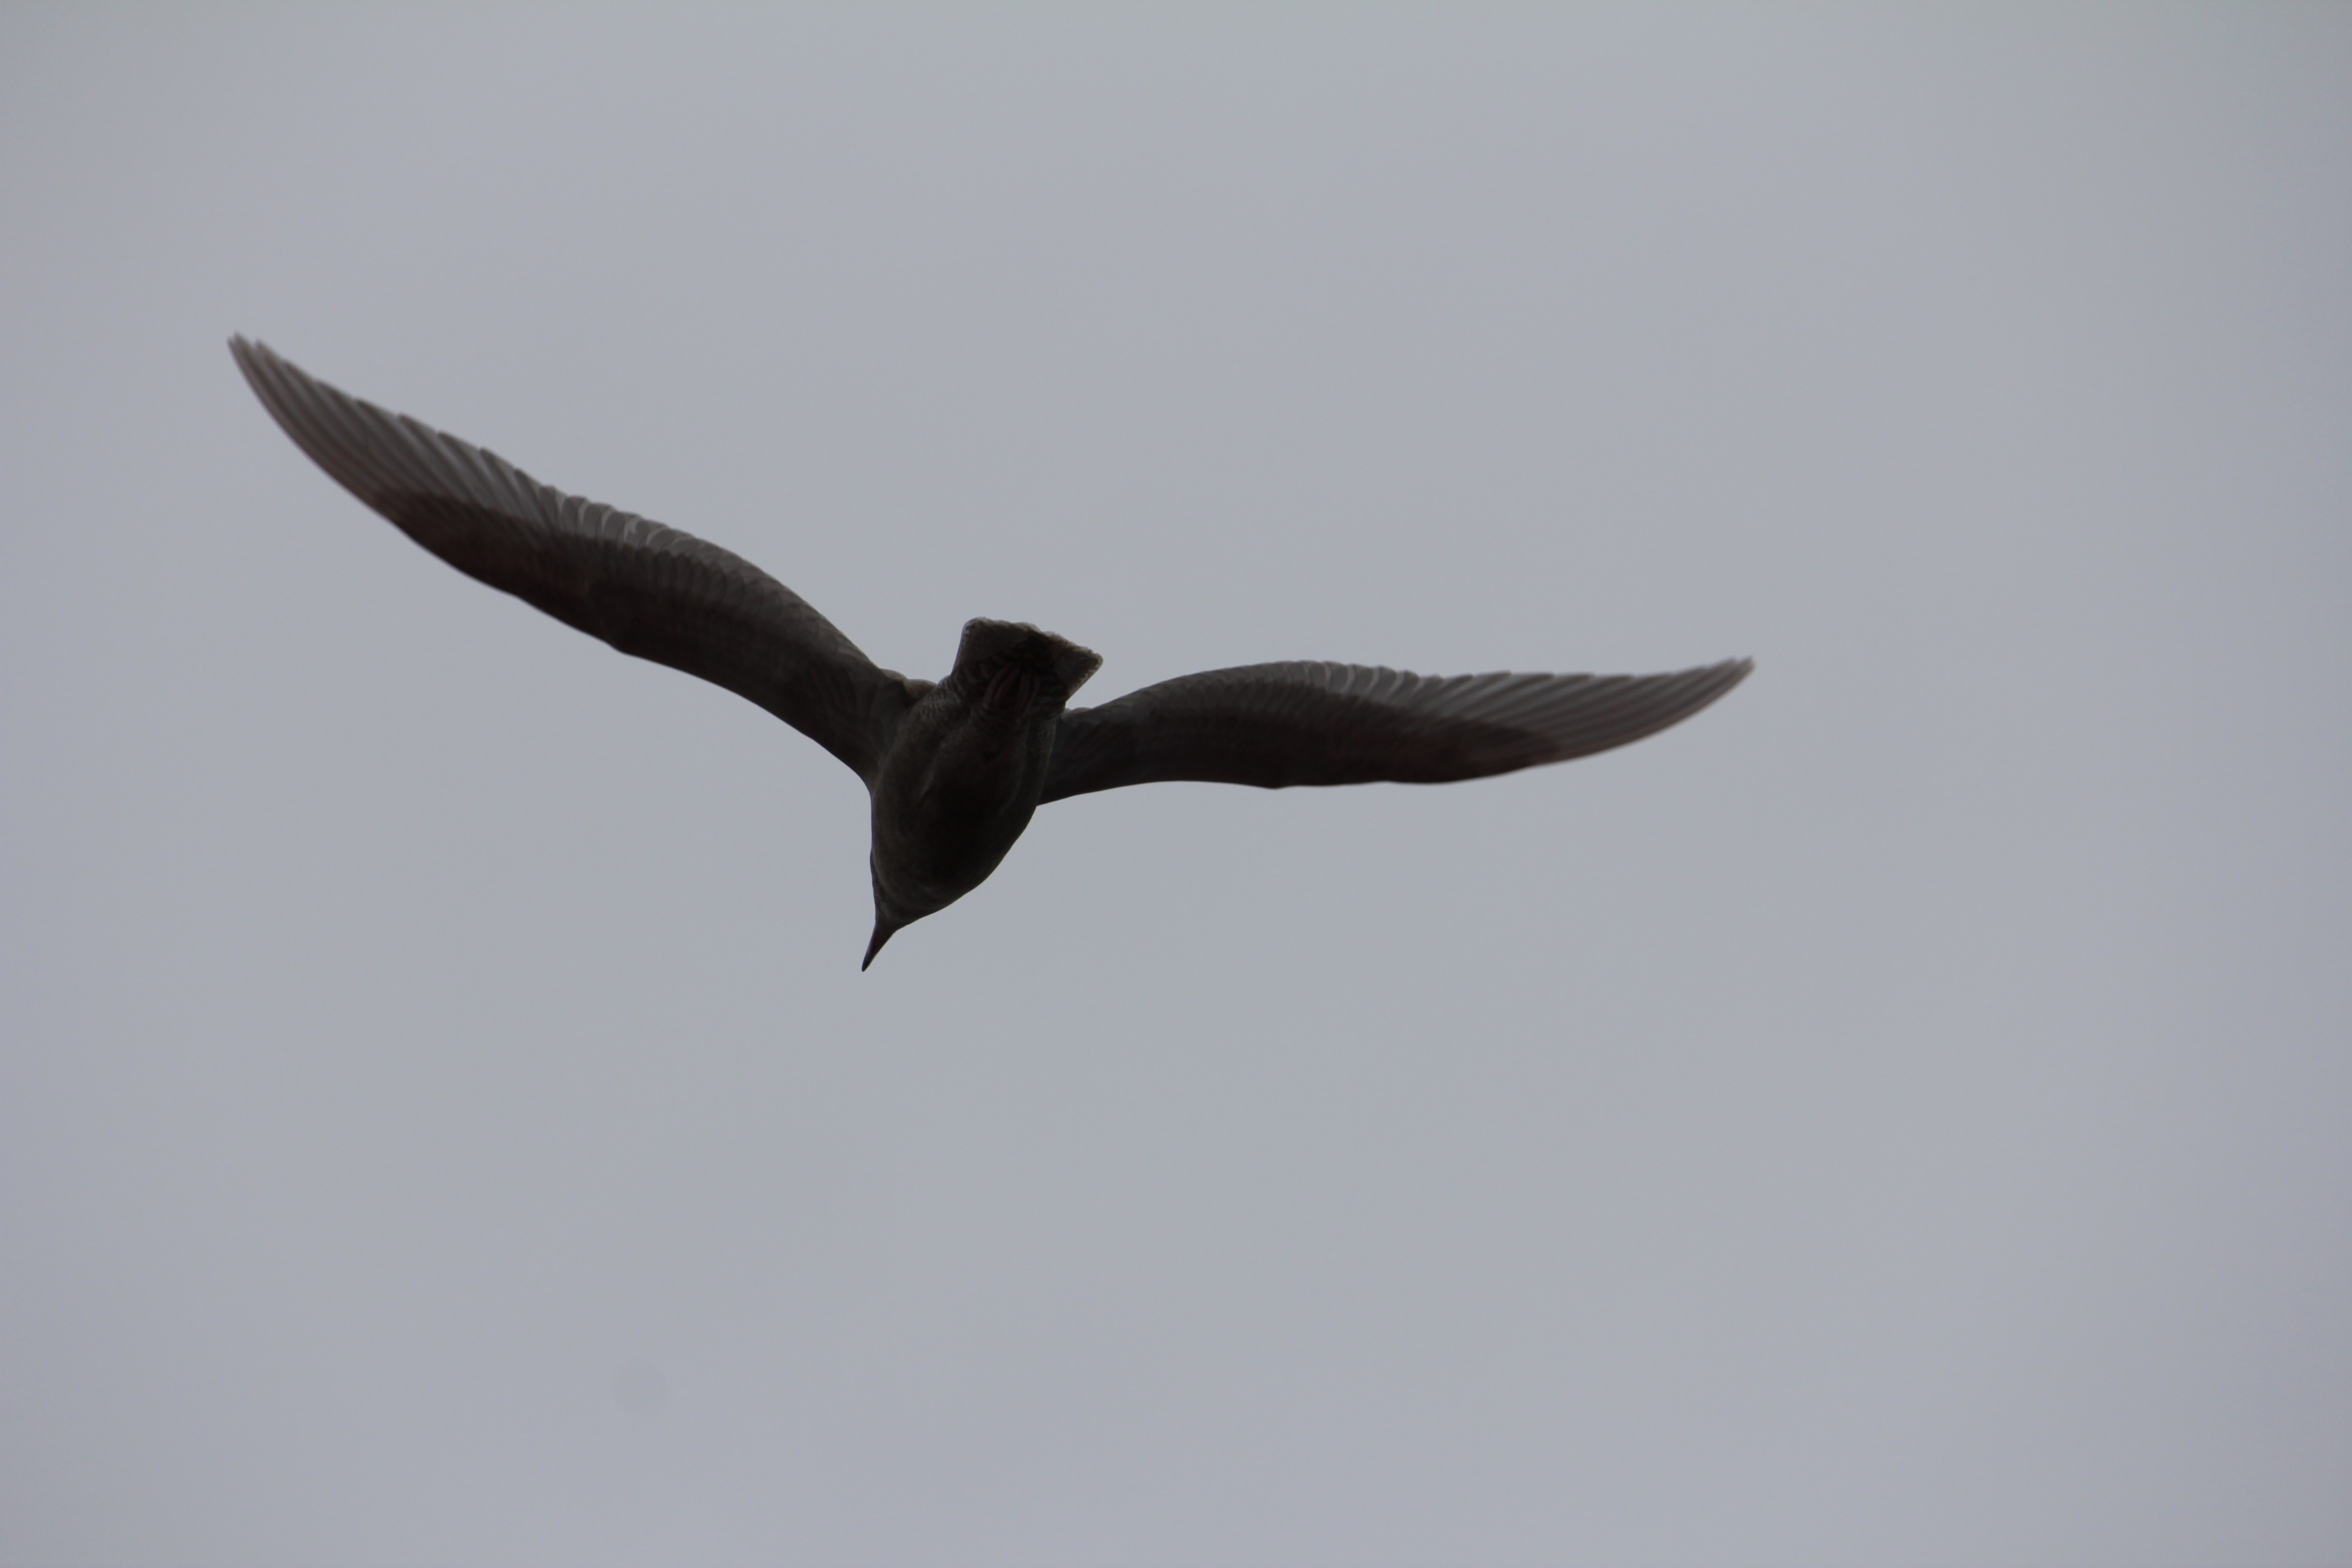
bird, wing, seabird, flying, seagull, beak, flight, fauna, vertebrate, havm ge